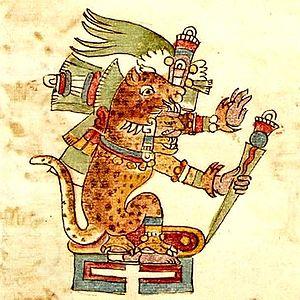
Tepeyollotl parfois appelé Tepeyolotli est, dans la mythologie aztèque, le dieu des monts, de l'écho, des tremblements de terre et des jaguars. Il est, sous la forme du jaguar, un des avatars de Tezcatlipoca.